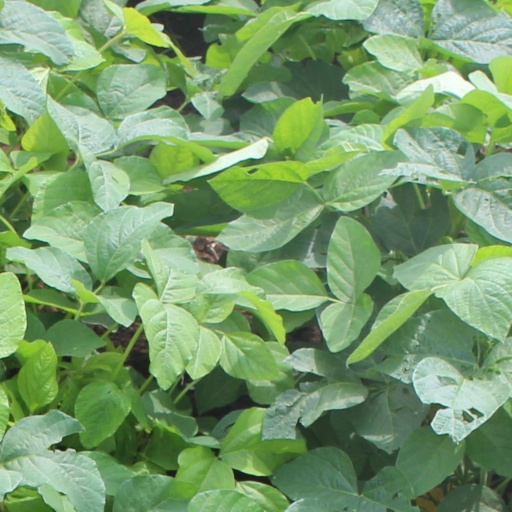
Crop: soybean